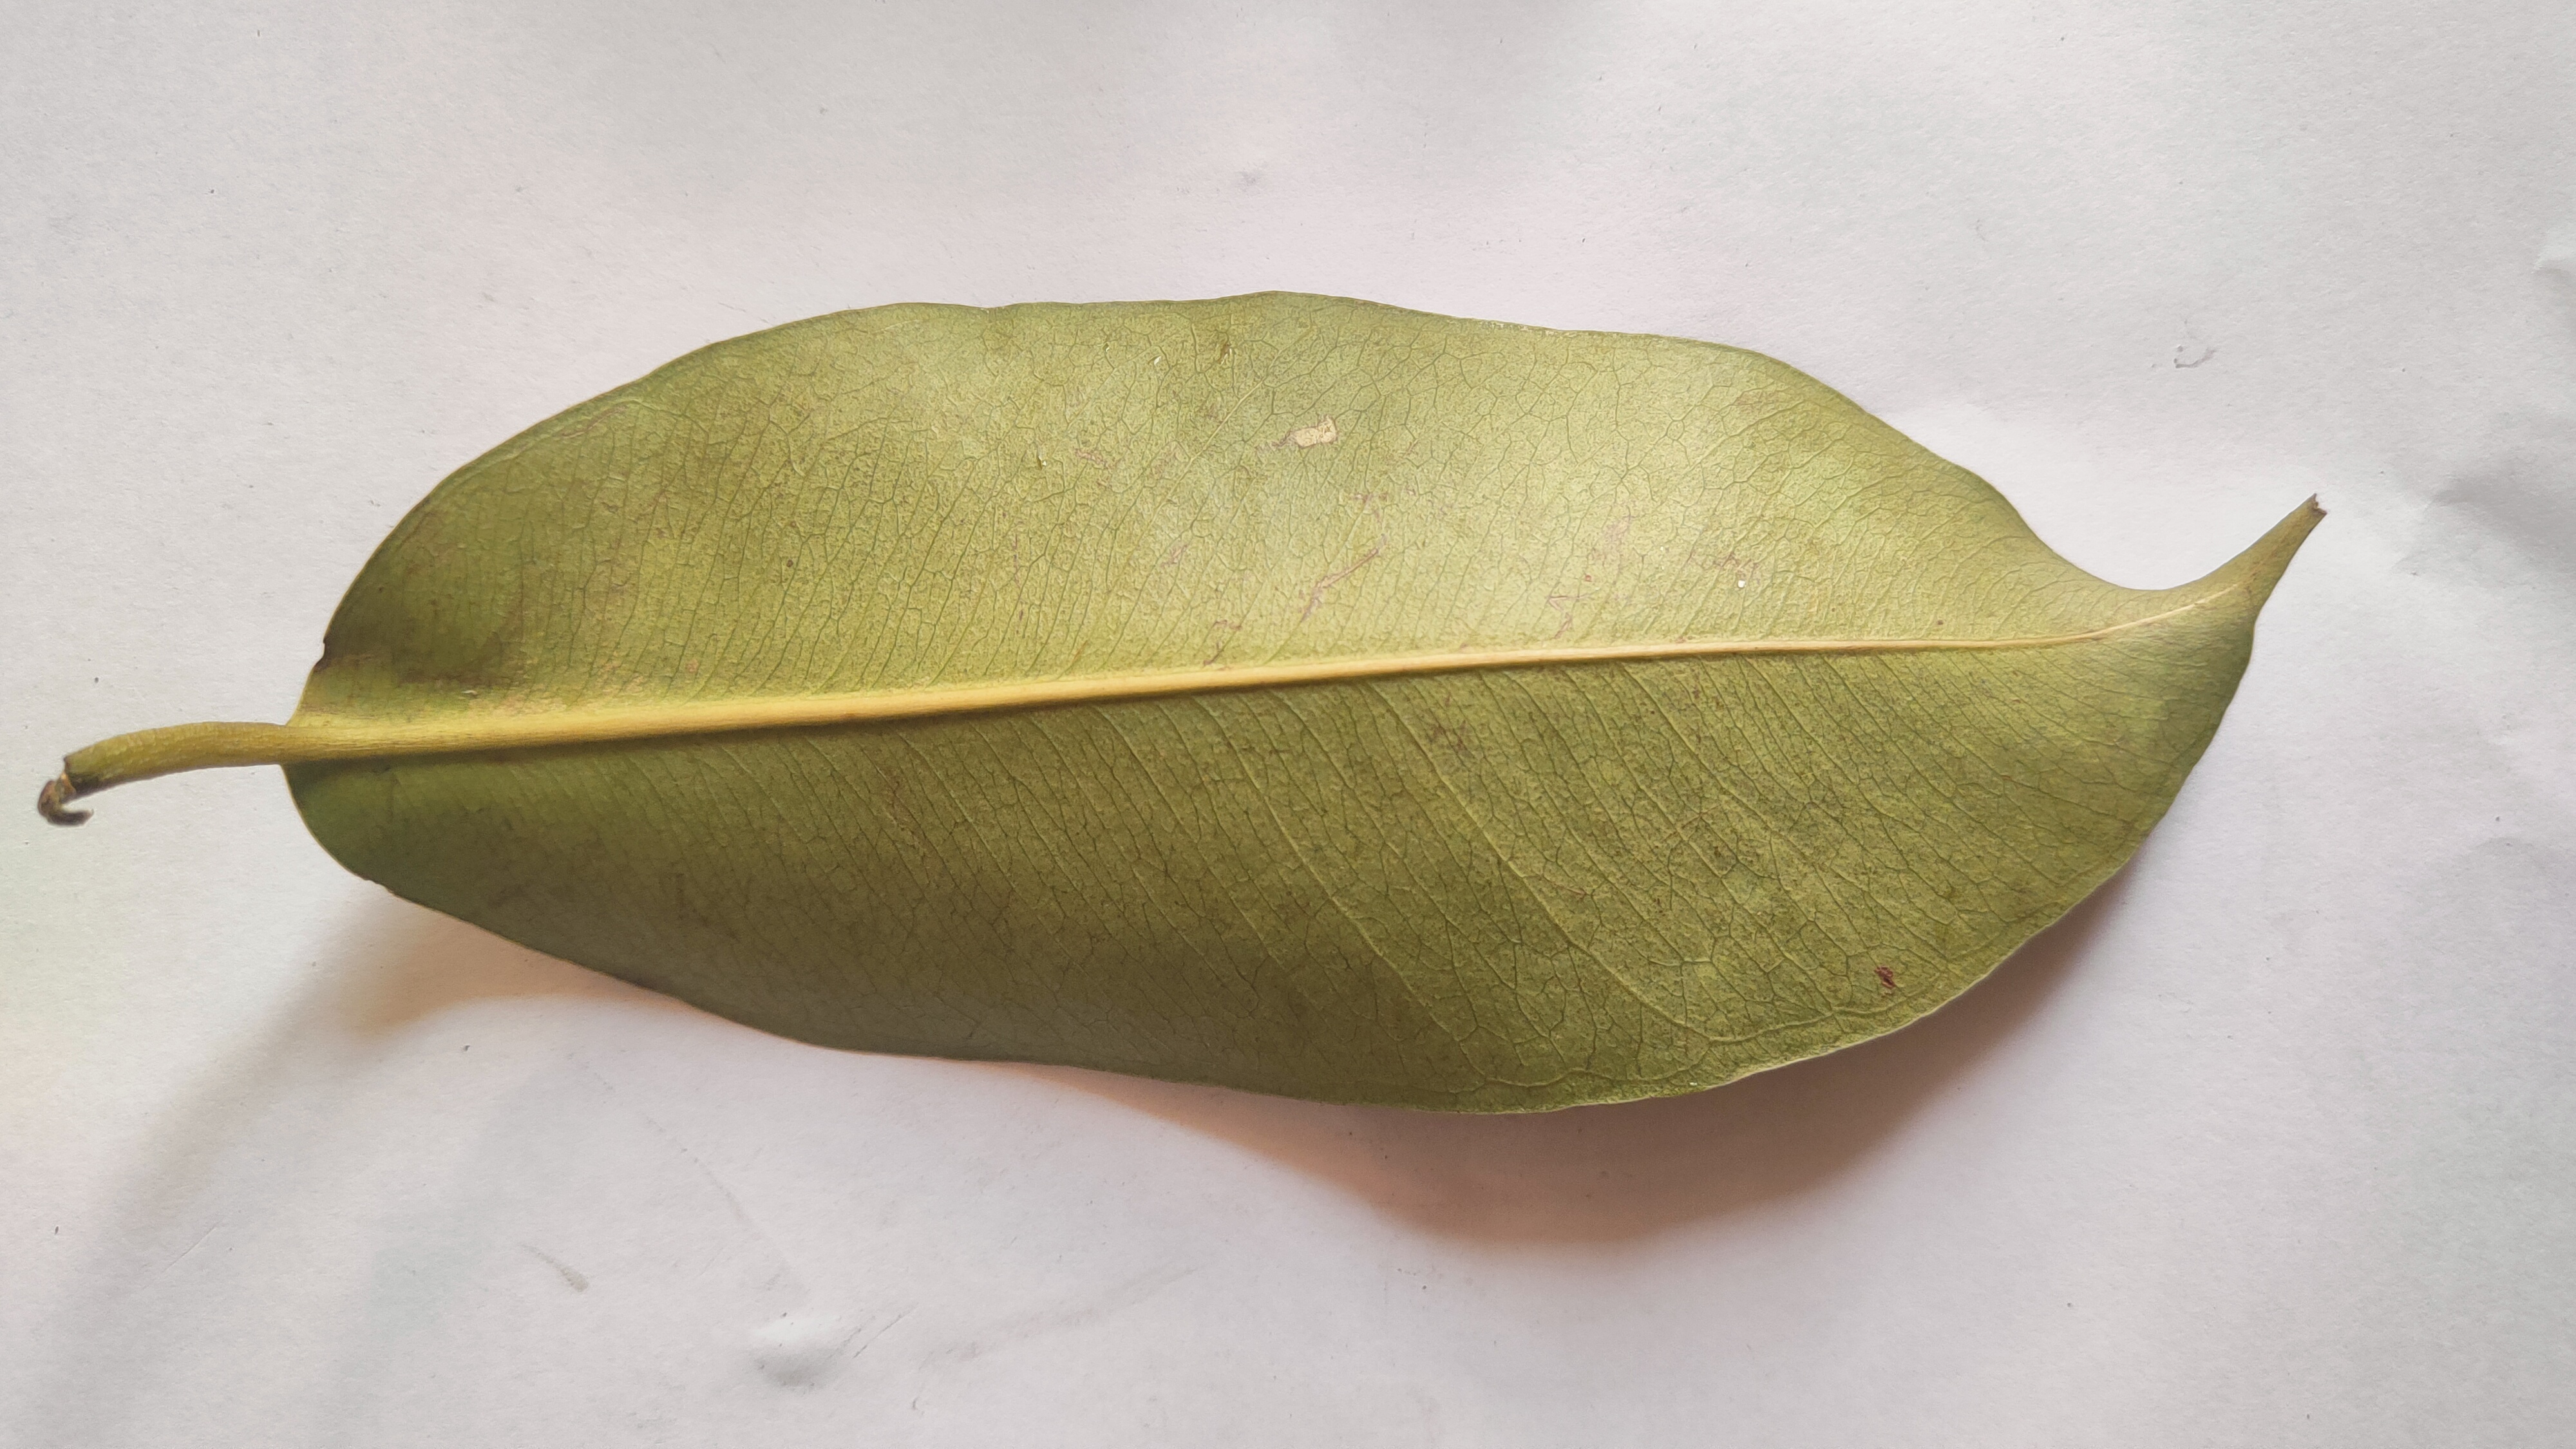
Leaf variety: Black plum